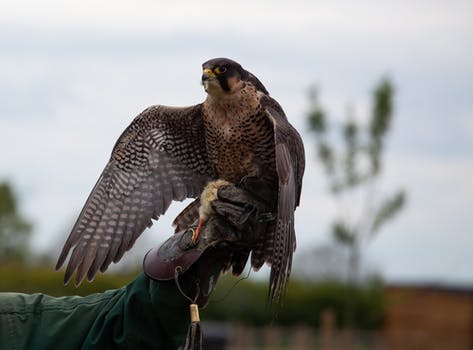
Label: No Watermark